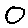
Label: 0